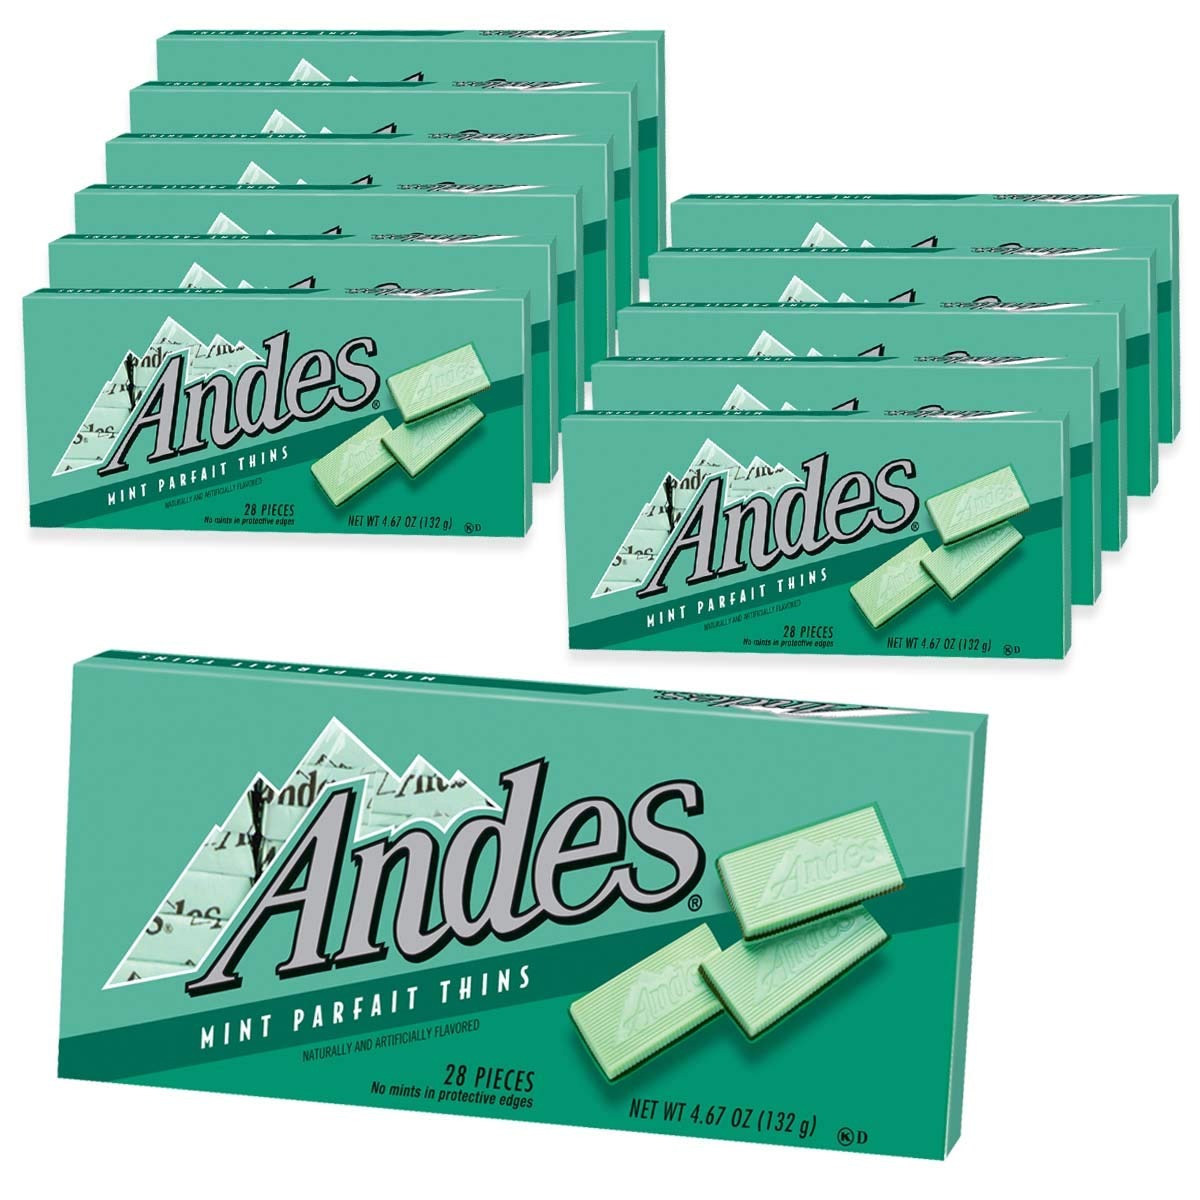
Item Name: Andes Mint Parfait Candies, Pack of 12, 4.67 Ounce Packages
Value: 336.0
Unit: Count

Price: 49.98